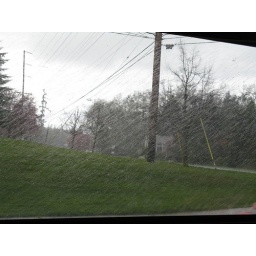
This was taken out a bus window in Mukilteo.